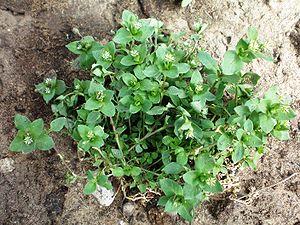
Vatnahverfi, actuellement connue sous les noms de Tasikuluulik ou Qeqertaasaq en langue groenlandaise, est une ancienne colonie viking située dans l'Établissement de l'Est. Le nom de Vatnahverfi peut être approximativement traduit par « District des lacs ».
La Stellaire intermédiaire, mouron blanc ou Morgeline est une espèce de plantes annuelles, bisannuelle ou vivace de la famille des Caryophyllaceae. C'est une herbacée commune en Europe et dans une grande partie de l'hémisphère nord. Elle peut faire office de plante bioindicatrice car sa présence est la signature d'un sol équilibré et fertile.